Karl Nehammer

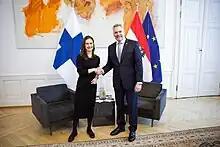
Nehammer with Finnish prime minister Sanna Marin, February 2023

In October 2021, Sebastian Kurz resigned as chancellor in the wake of a corruption investigation and was succeeded by Foreign Minister Alexander Schallenberg. Kurz remained as leader of the ÖVP until 2 December, when he announced his retirement from politics. Soon afterwards, Schallenberg announced he would not seek the leadership and would resign as chancellor in favour of the new ÖVP leader once one had been elected. On 3 December, Nehammer was provisionally appointed as leader of the ÖVP by the federal party committee and proposed as chancellor. He was sworn in by President Alexander Van der Bellen on 6 December. In an extraordinary party convention on 14 May 2022, Nehammer was elected ÖVP chairman by 100% of the votes.